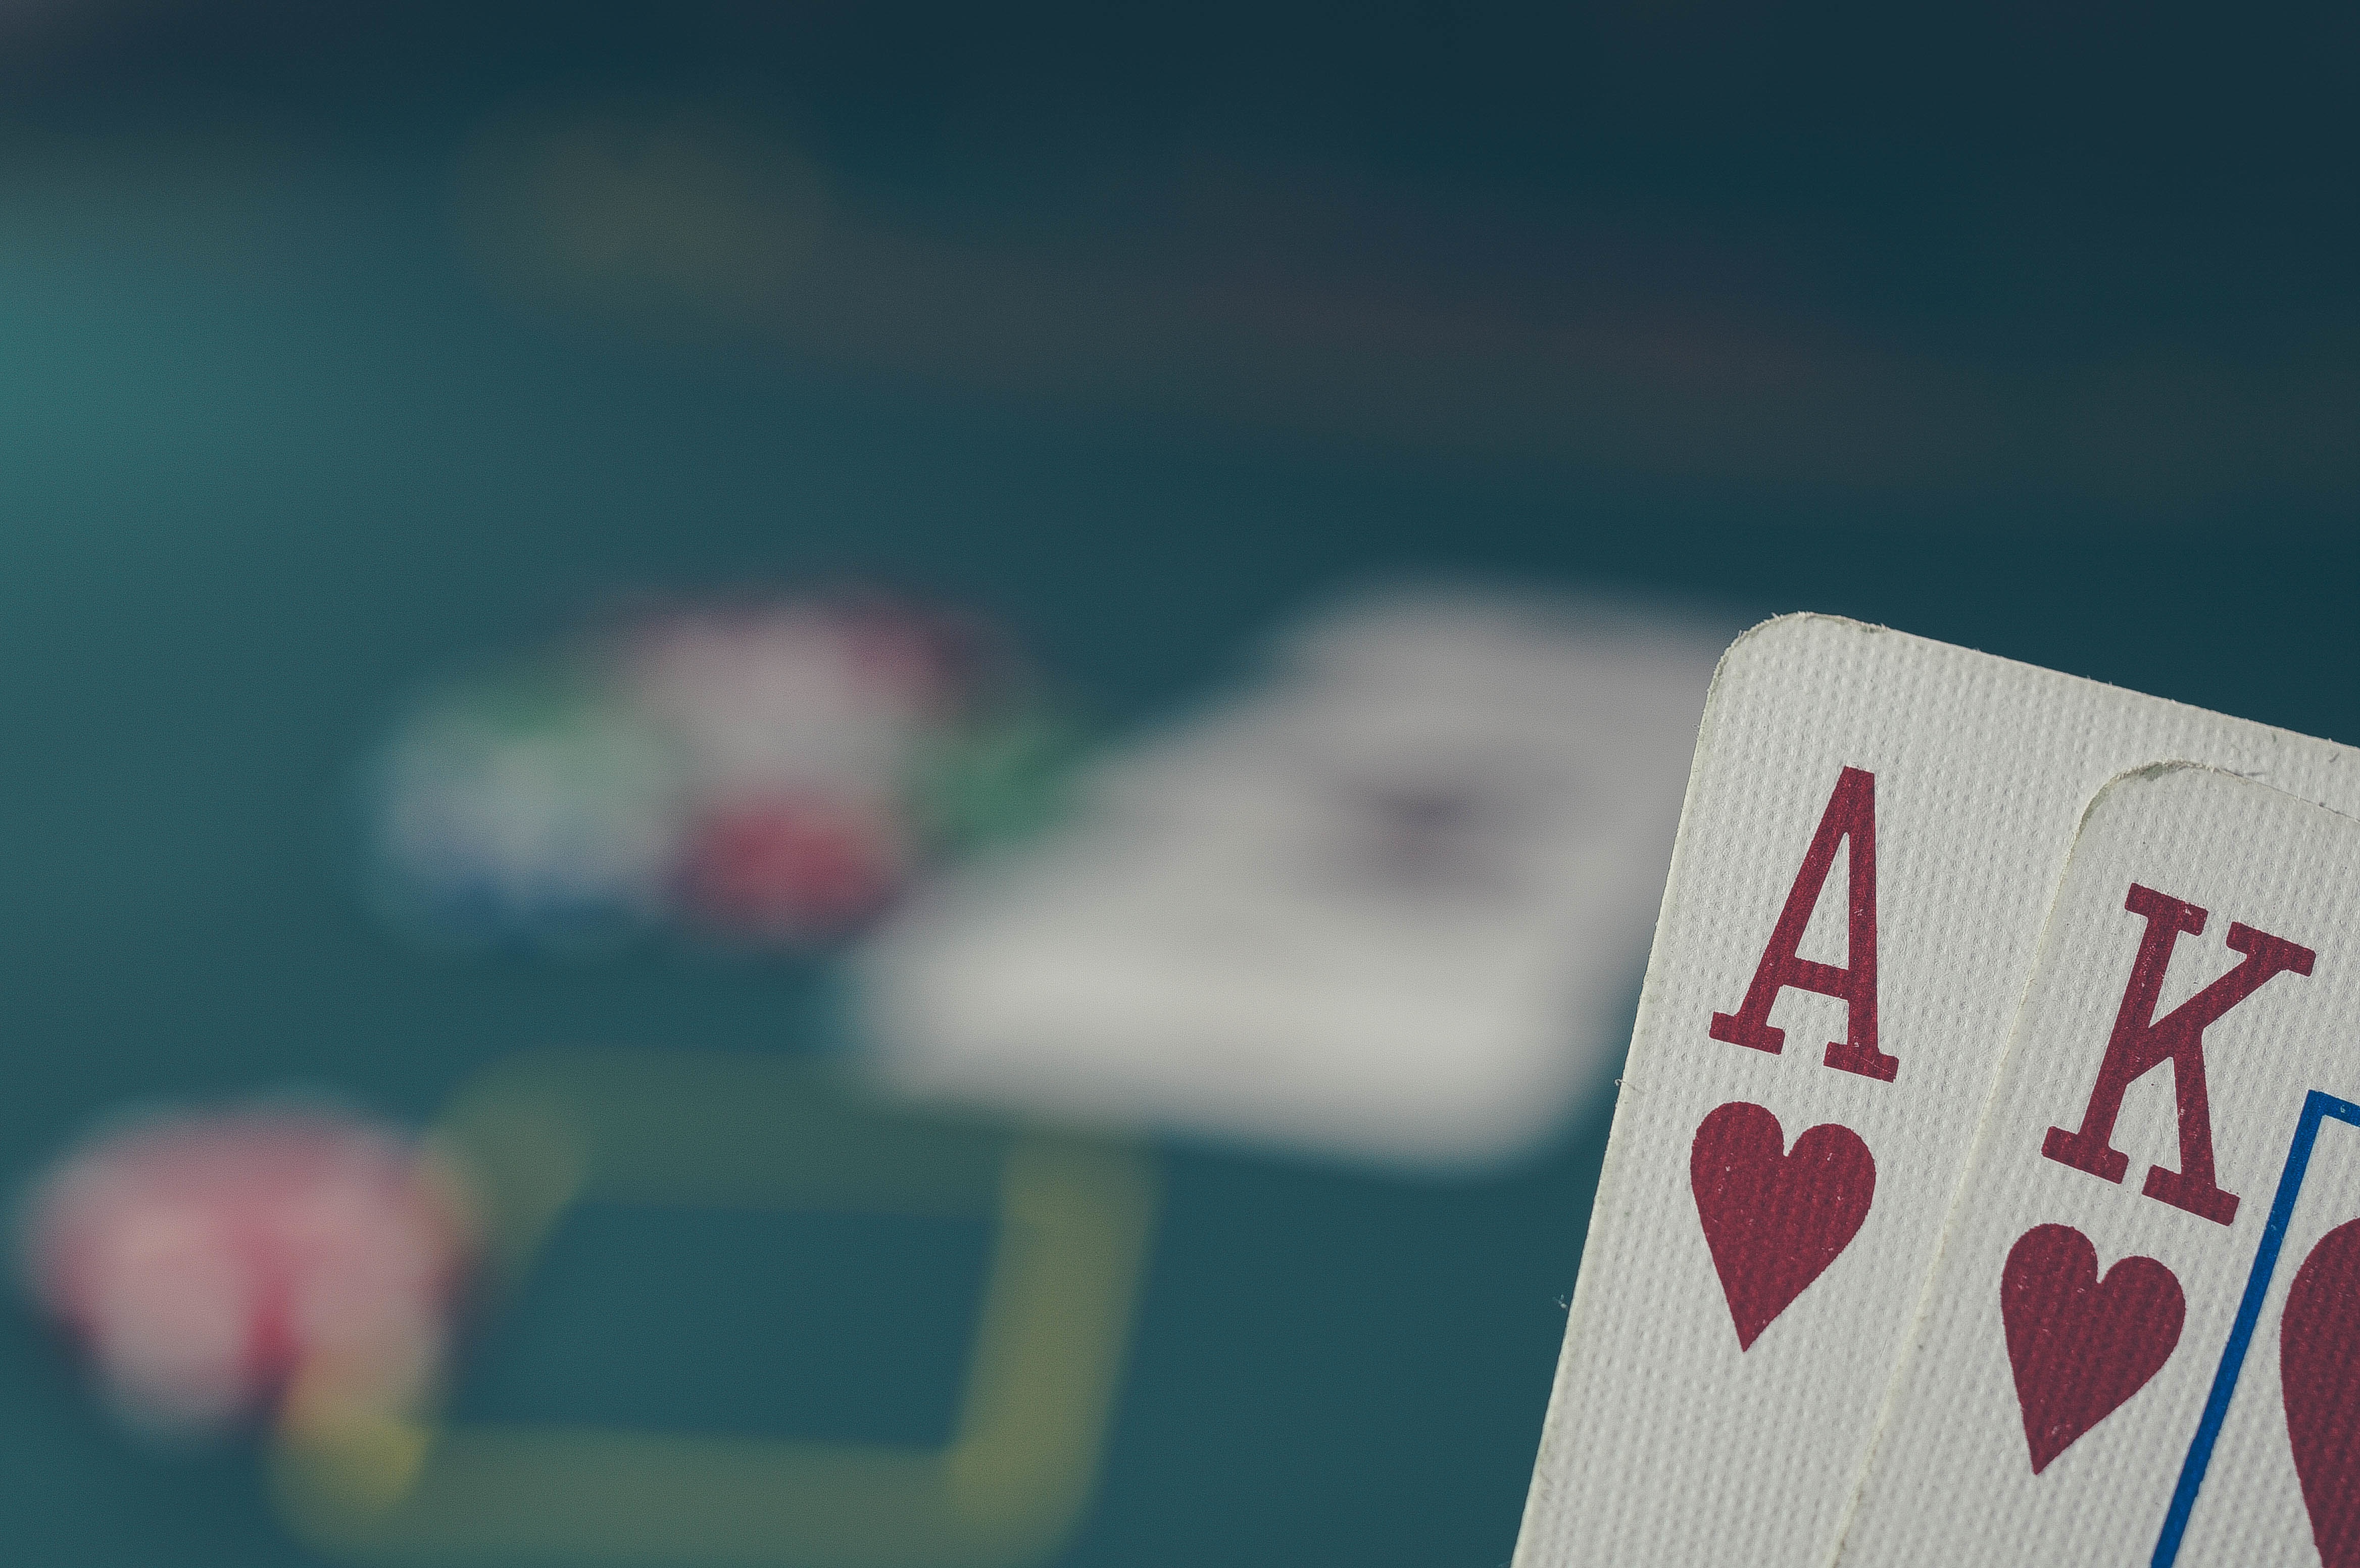
hand, white, number, red, color, blue, close up, shape, atmosphere of earth